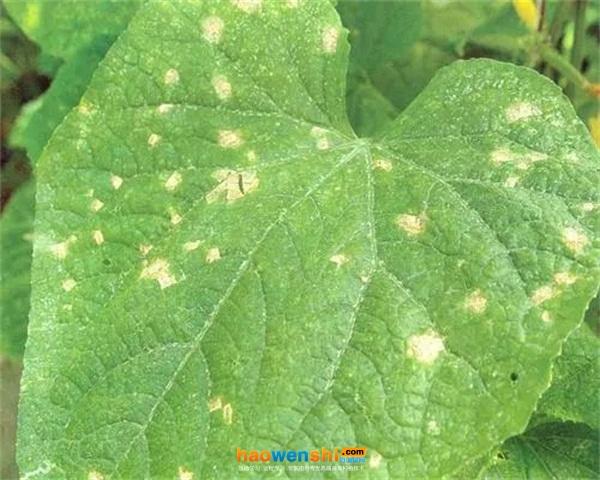
Plant: Cucumber
Disease: cucumber angular leaf spot